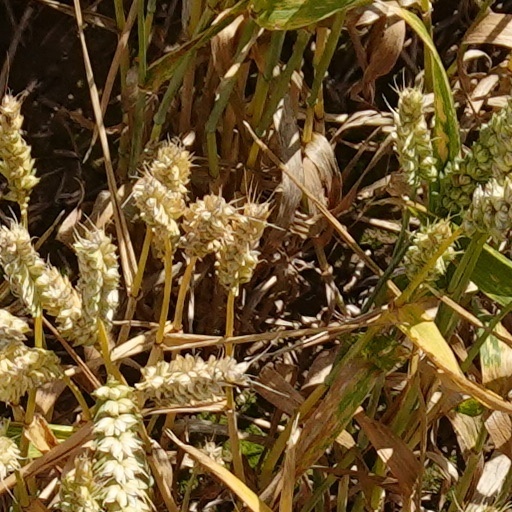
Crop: wheat